Towson University

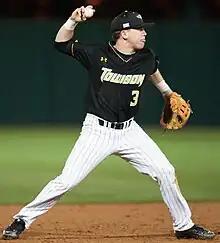
A Tigers baseball player during a game in 2015

Around 74% of the freshman class, and over 5,000 students among all four classes, reside on campus. The university has 16 residence halls, which include apartment complexes, modern high-rise towers, and more traditional two- and three-story residential buildings. Students can also choose from 10 Residential Learning Communities. While on campus, students have access to a counseling center, an academic advising center, a health center, and a career center.